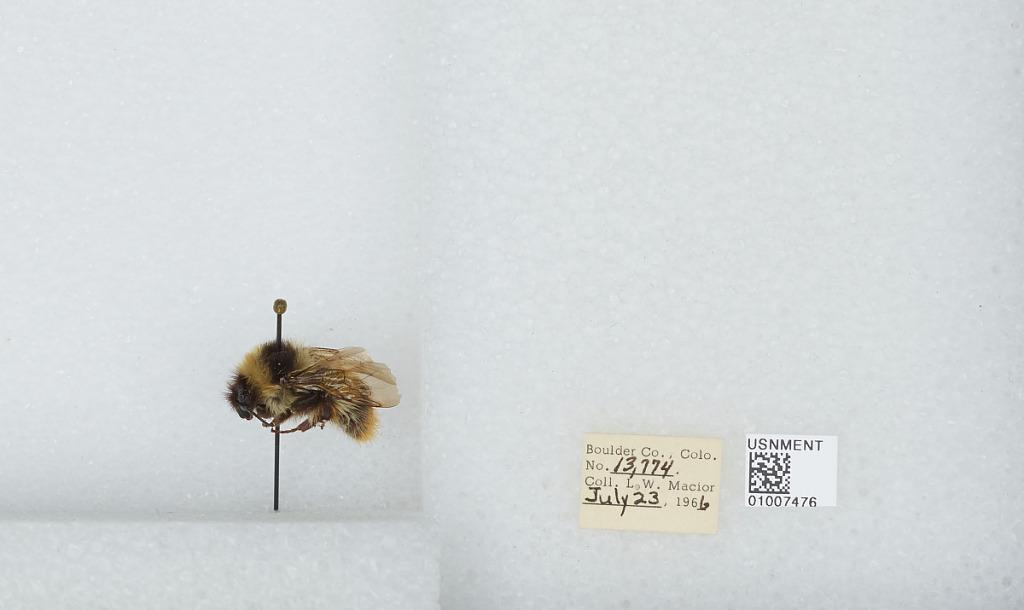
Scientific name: Bombus (Alpinobombus) balteatus Dahlbom
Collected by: L. Macior
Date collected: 1966-7-23
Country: United States
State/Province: Colorado
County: Boulder
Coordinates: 40.0275, -105.252